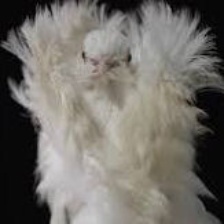
Species: JACOBIN PIGEON
Scientific name: COLUMBA LIVIA